Subdivisions of Belgrade

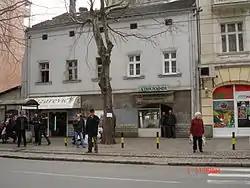
House at 10 Cara Dušana Street, the oldest house in Belgrade and the only surviving part of German Town, administrative neighborhood of Belgrade from the 1730s

During the Austrian occupation of northern Serbia 1718-1739, Belgrade was divided by the governing Austrian authorities into 6 districts: Fortress, Serbian town (modern Kosančićev Venac), German town (modern Dorćol), Lower Serbian town (Savamala), Karlstadt (Palilula) and the Great military hospital (Terazije-Tašmajdan).